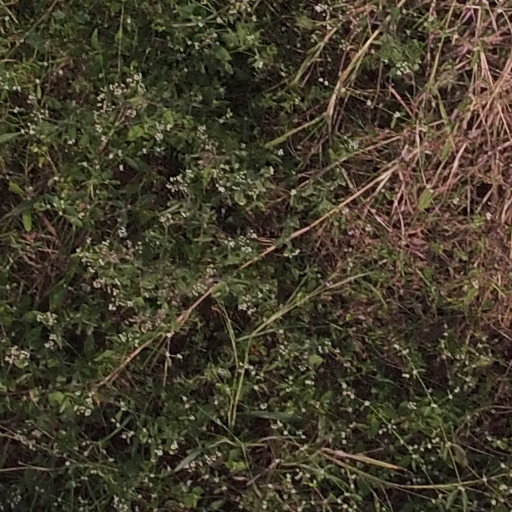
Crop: maize; corn